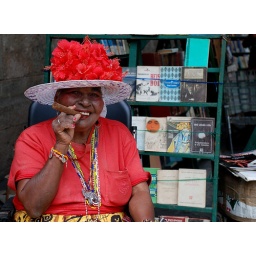
At the book market in Havana